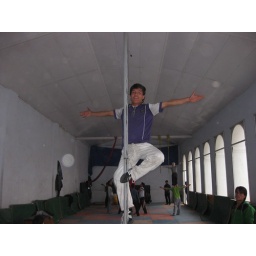
Acrobatic boys practice every afternoon white France women in Kabul Afghanistan